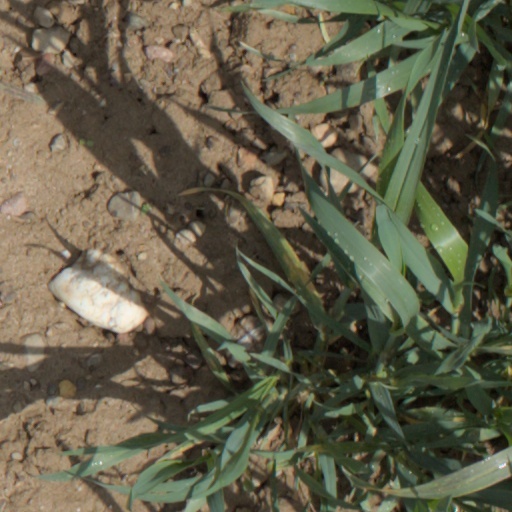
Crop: wheat